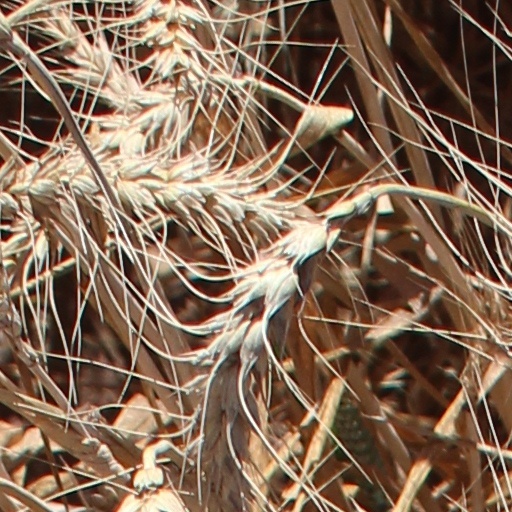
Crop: wheat